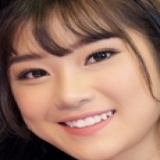
ca sĩ Hoàng Yến Chibi